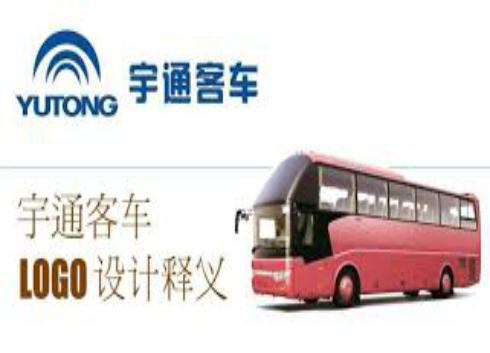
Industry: Transportation